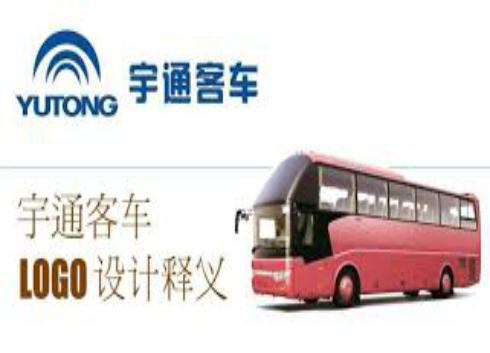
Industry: Transportation